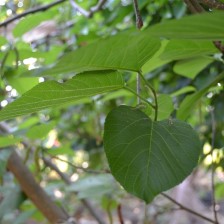
Variety: TaiwanMeacho